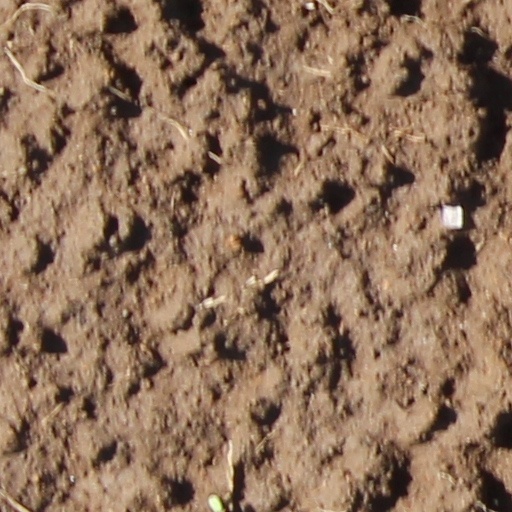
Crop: wheat